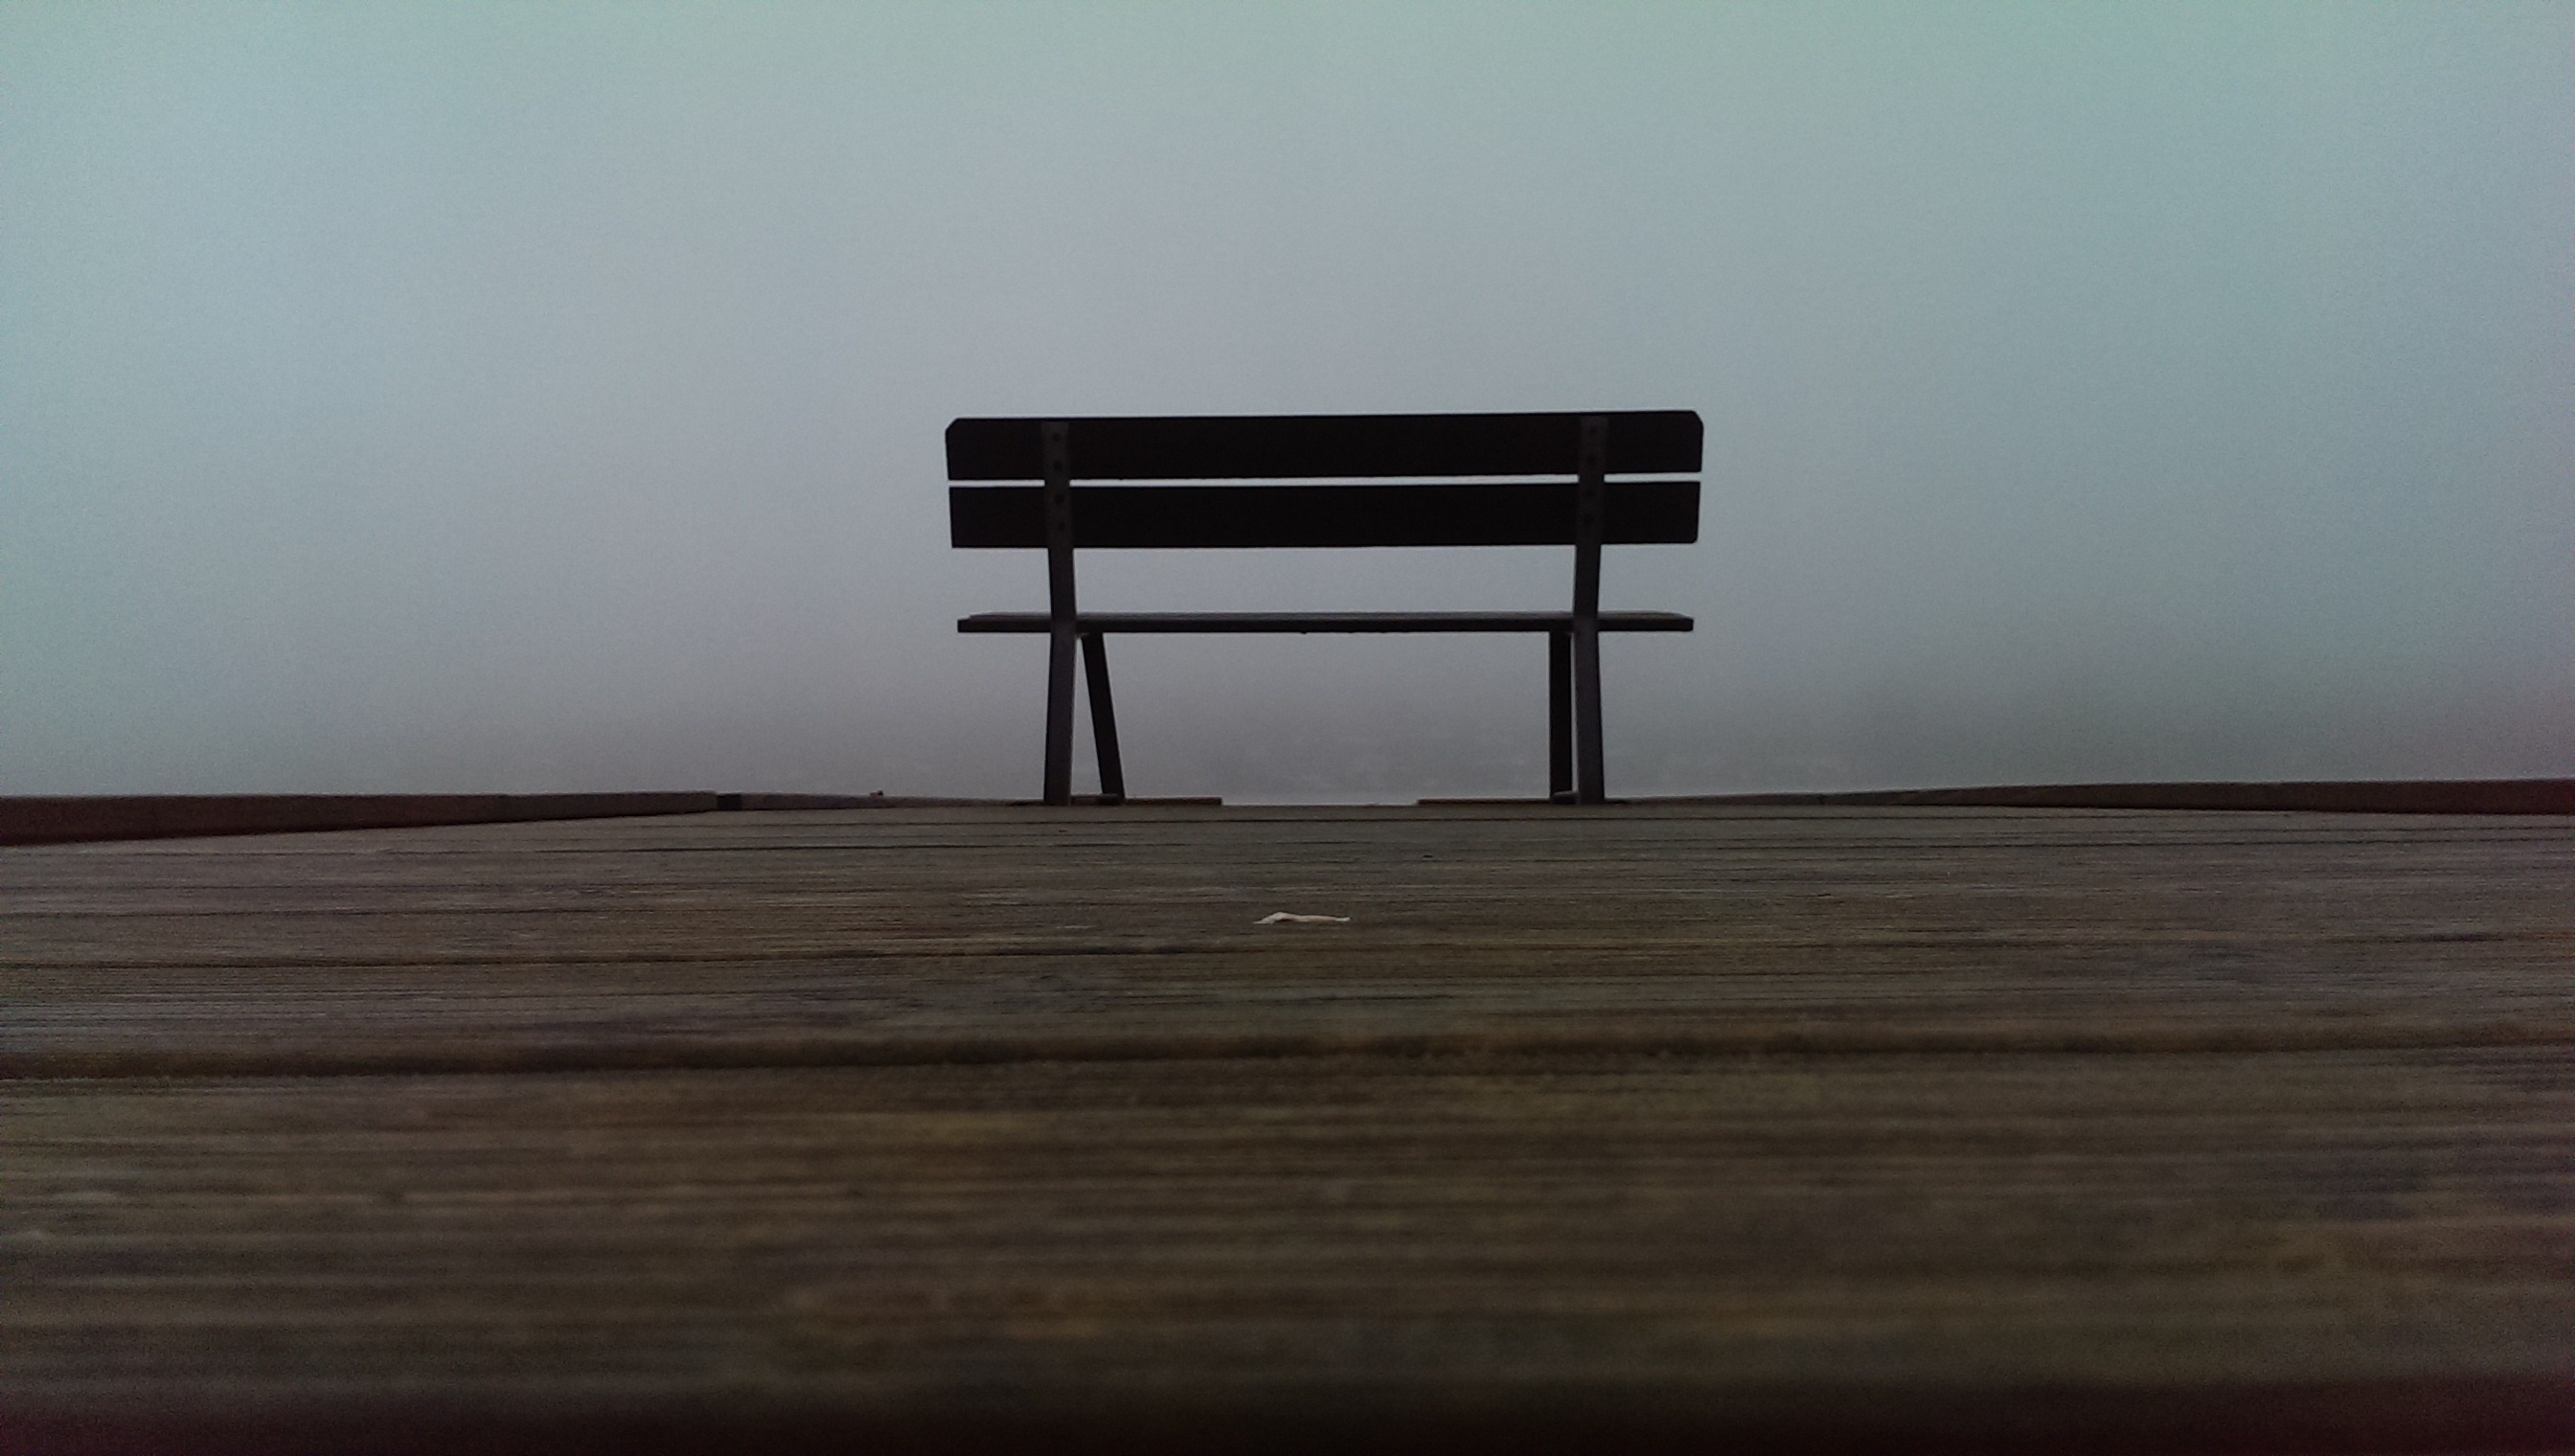
wood, morning, weather, furniture, shape, atmospheric phenomenon